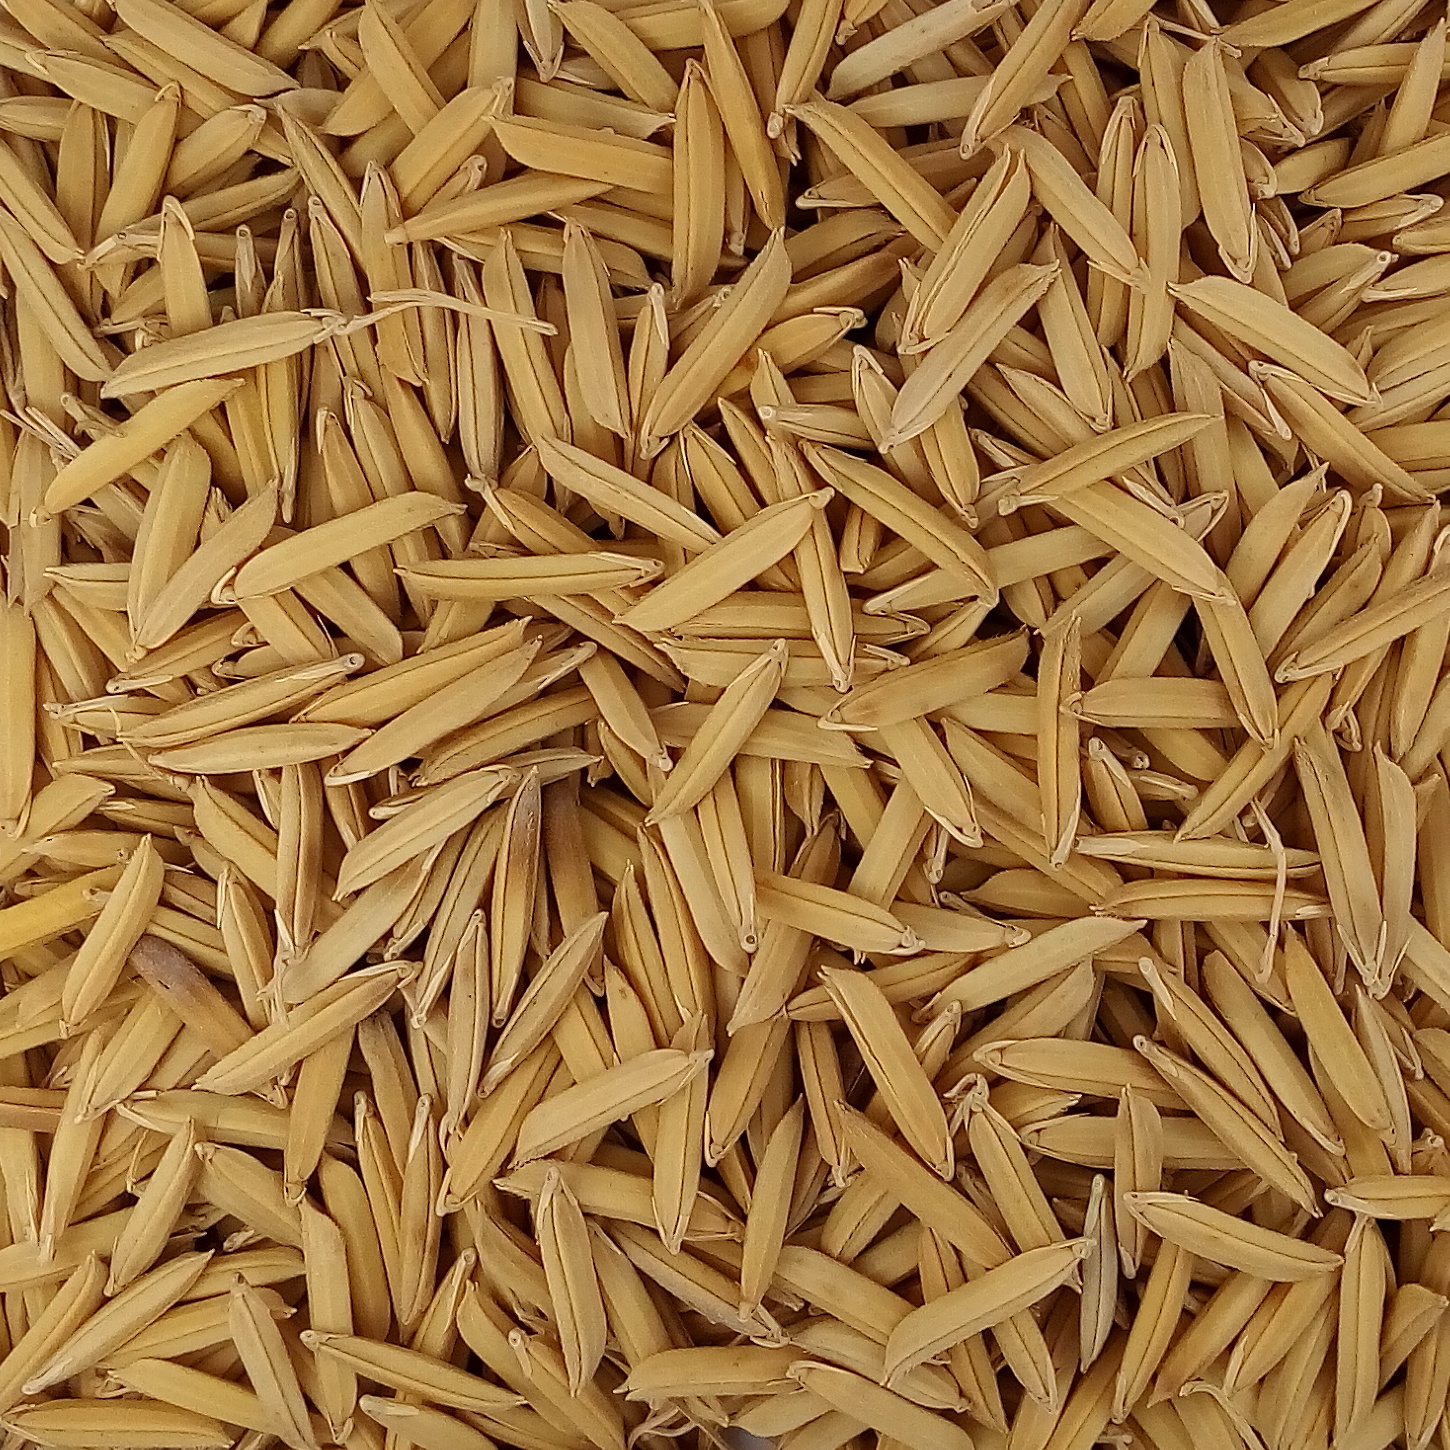
Rice seed variety: 1509